Brandon Jones (wide receiver)

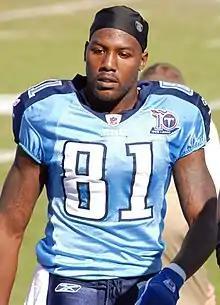
Jones with the Titans in November 2008

Brandon Cornell Jones (born October 6, 1982) is an American former professional football player who was a wide receiver in the National Football League (NFL). He played college football for the Oklahoma Sooners. He was selected by the Tennessee Titans in the third round of the 2005 NFL draft. Jones also played for the San Francisco 49ers.